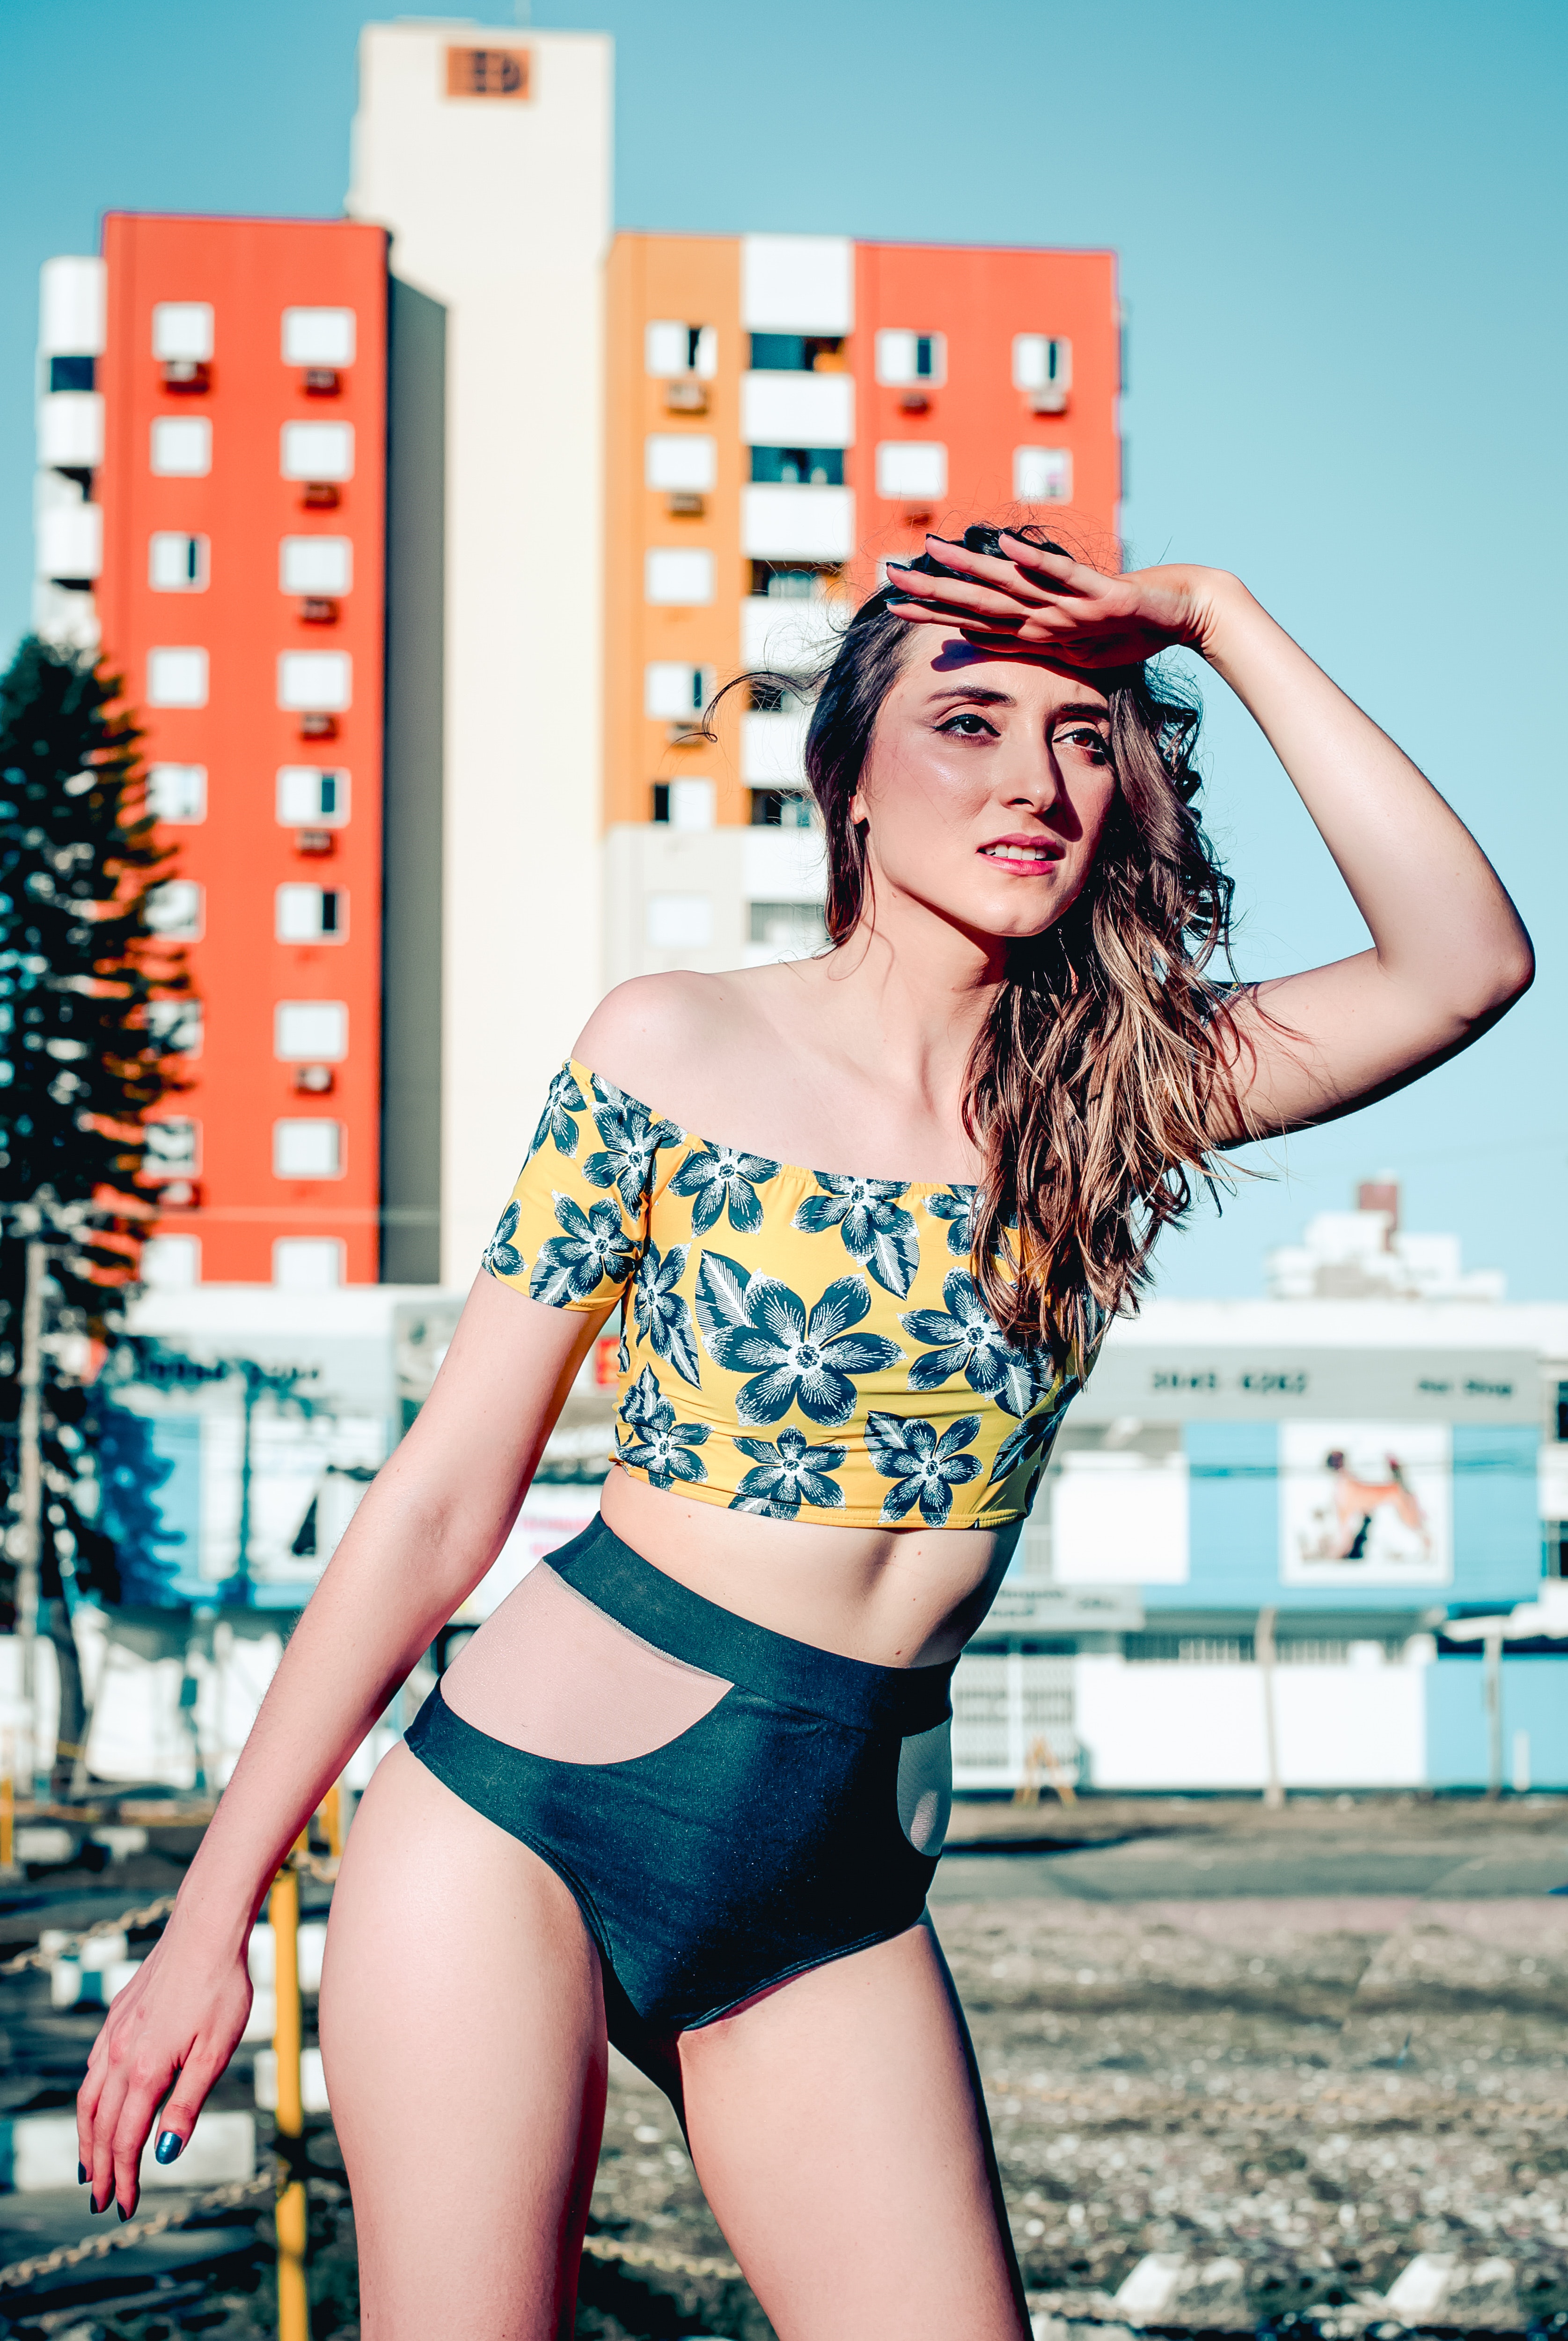
clothing, bikini, blue, swimwear, beauty, photo shoot, model, turquoise, yellow, lingerie, thigh, summer, swimsuit bottom, fashion, leg, long hair, photography, stomach, abdomen, muscle, brown hair, electric blue, undergarment, briefs, waist, swimsuit top, black hair, vacation, maillot